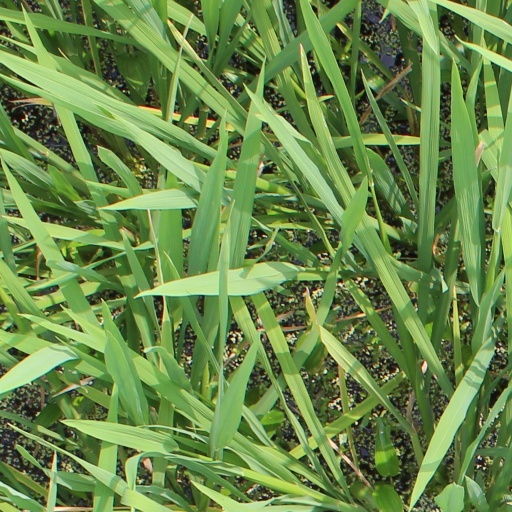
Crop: rice